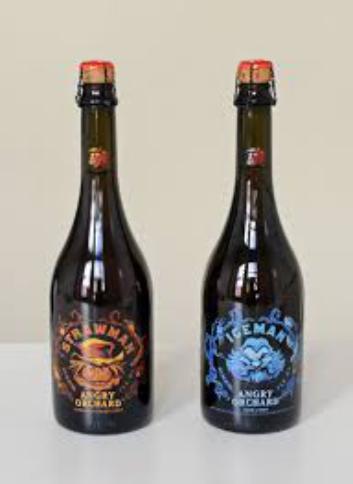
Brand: Angry Orchard
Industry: Food